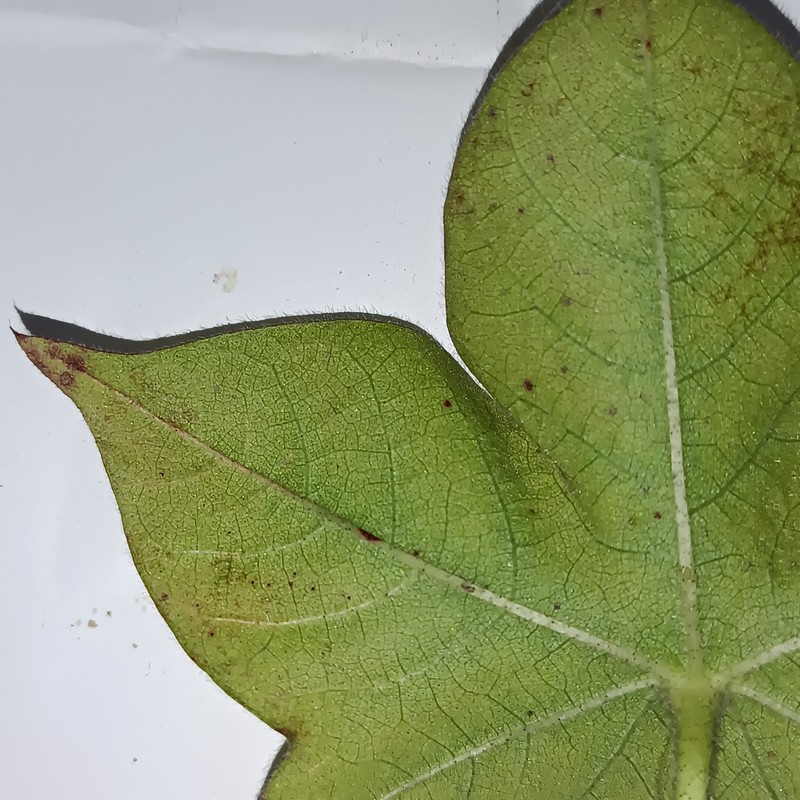
Label: Leaf Redding